Raasta (2003 film)

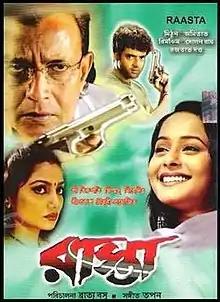
DVD Cover

Rasta is a 2003 Indian Bengali-language action thriller film written and directed by Bratya Basu. It is a revenge thriller drama, consisting of crimes in the roads of Kolkata, related to a drug syndicate supported by a corrupt politician.